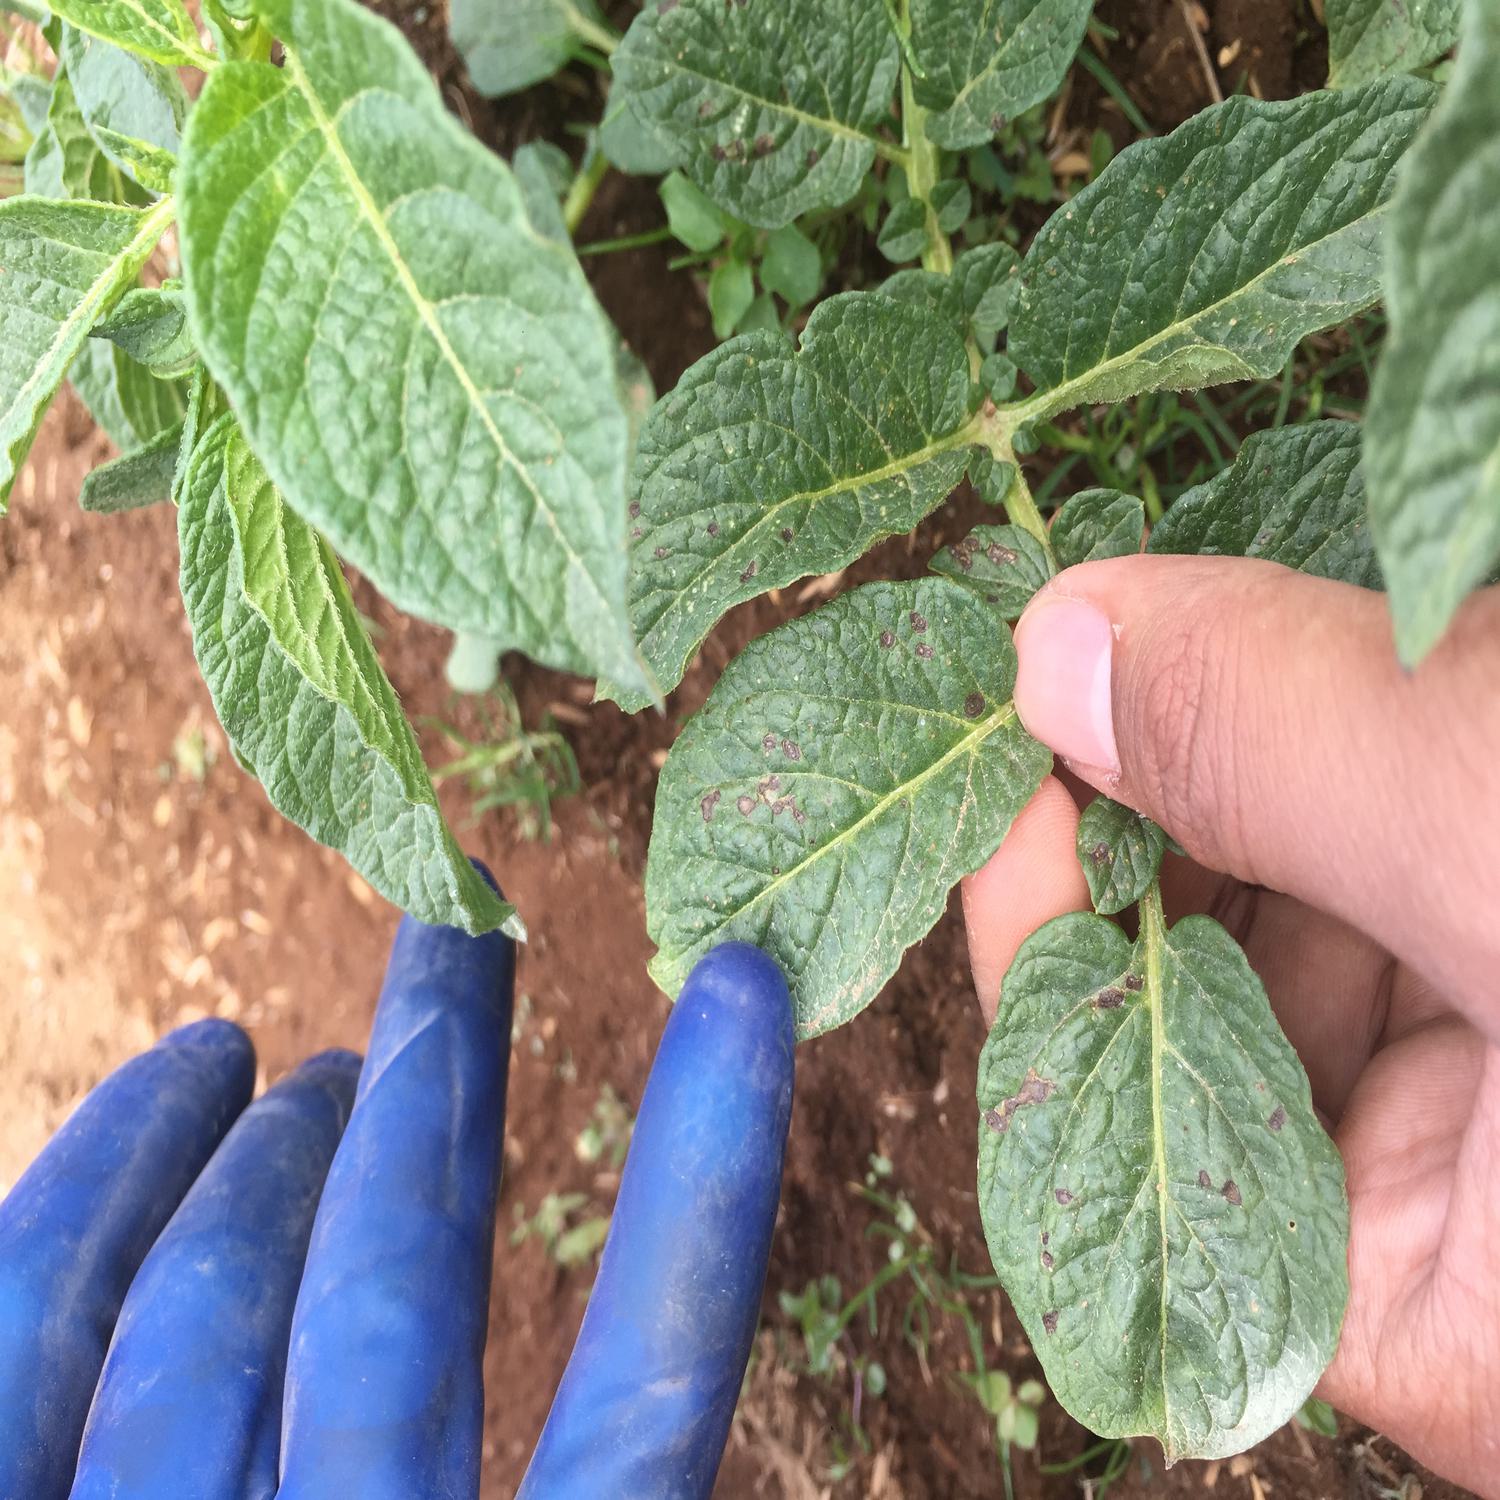
Label: Fungi